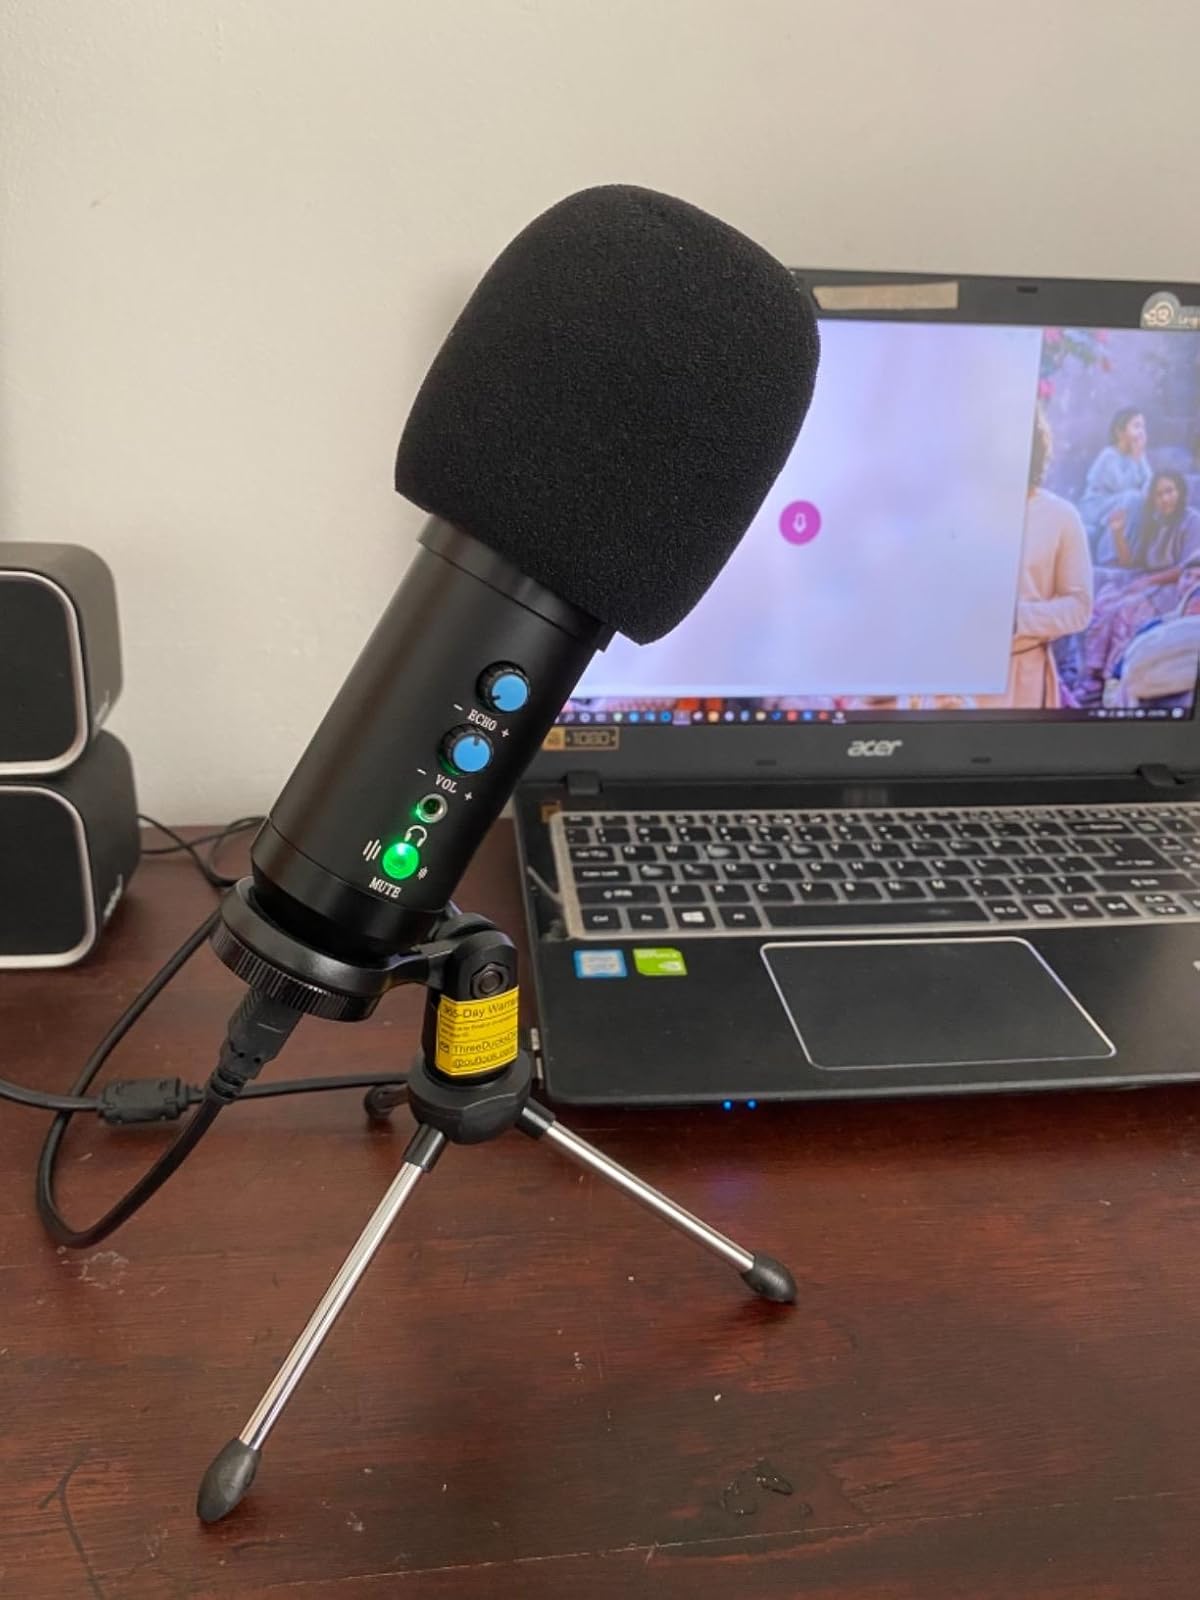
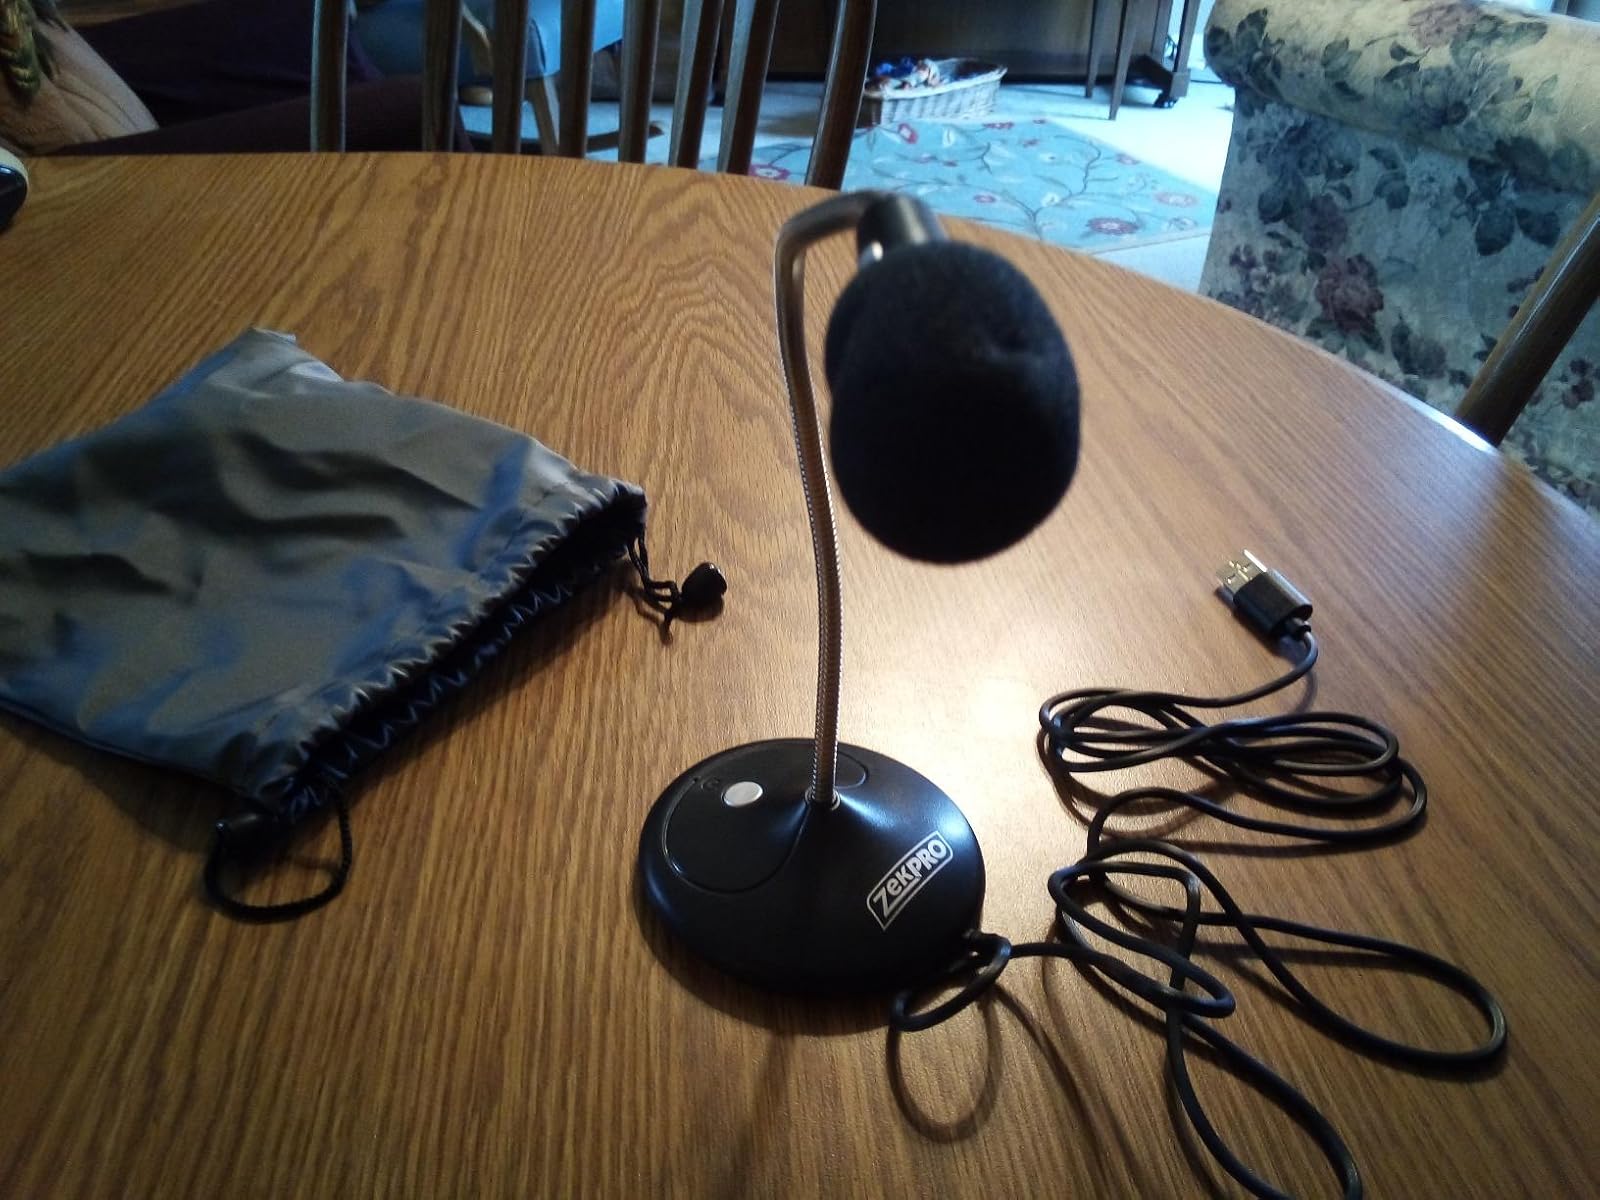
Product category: microphone
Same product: no